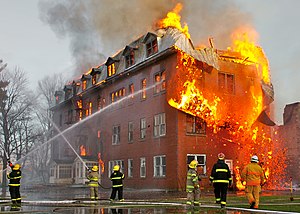
Forsikring
Bygningsbrandforsikring er påkrævet i Danmark, hvis der er lån i bygningerne.
Forsikring er en aftale mellem en forsikringstager, der køber et løfte om udligning af økonomiske tab. Forsikringstageren betaler en forsikringspræmie til et forsikringsselskab, som til gengæld forpligter sig til at betale erstatning, efter nærmere angivne retningslinjer, hvis skaden sker.